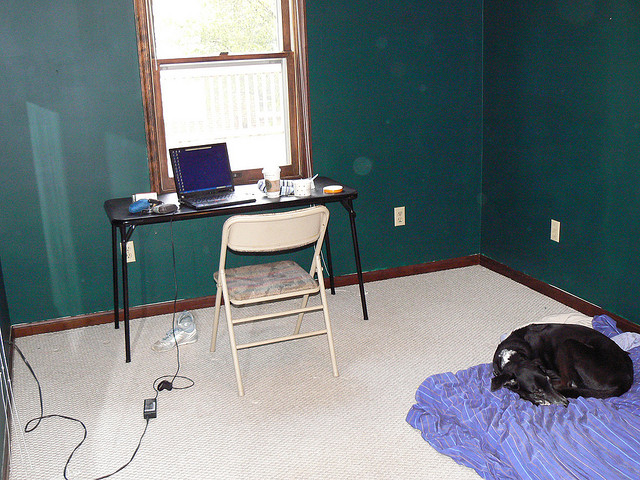
user: Given an image and a question. Answer the question in a short answer. Question: What brand of paint is on the walls? Short Answer:
assistant: behr